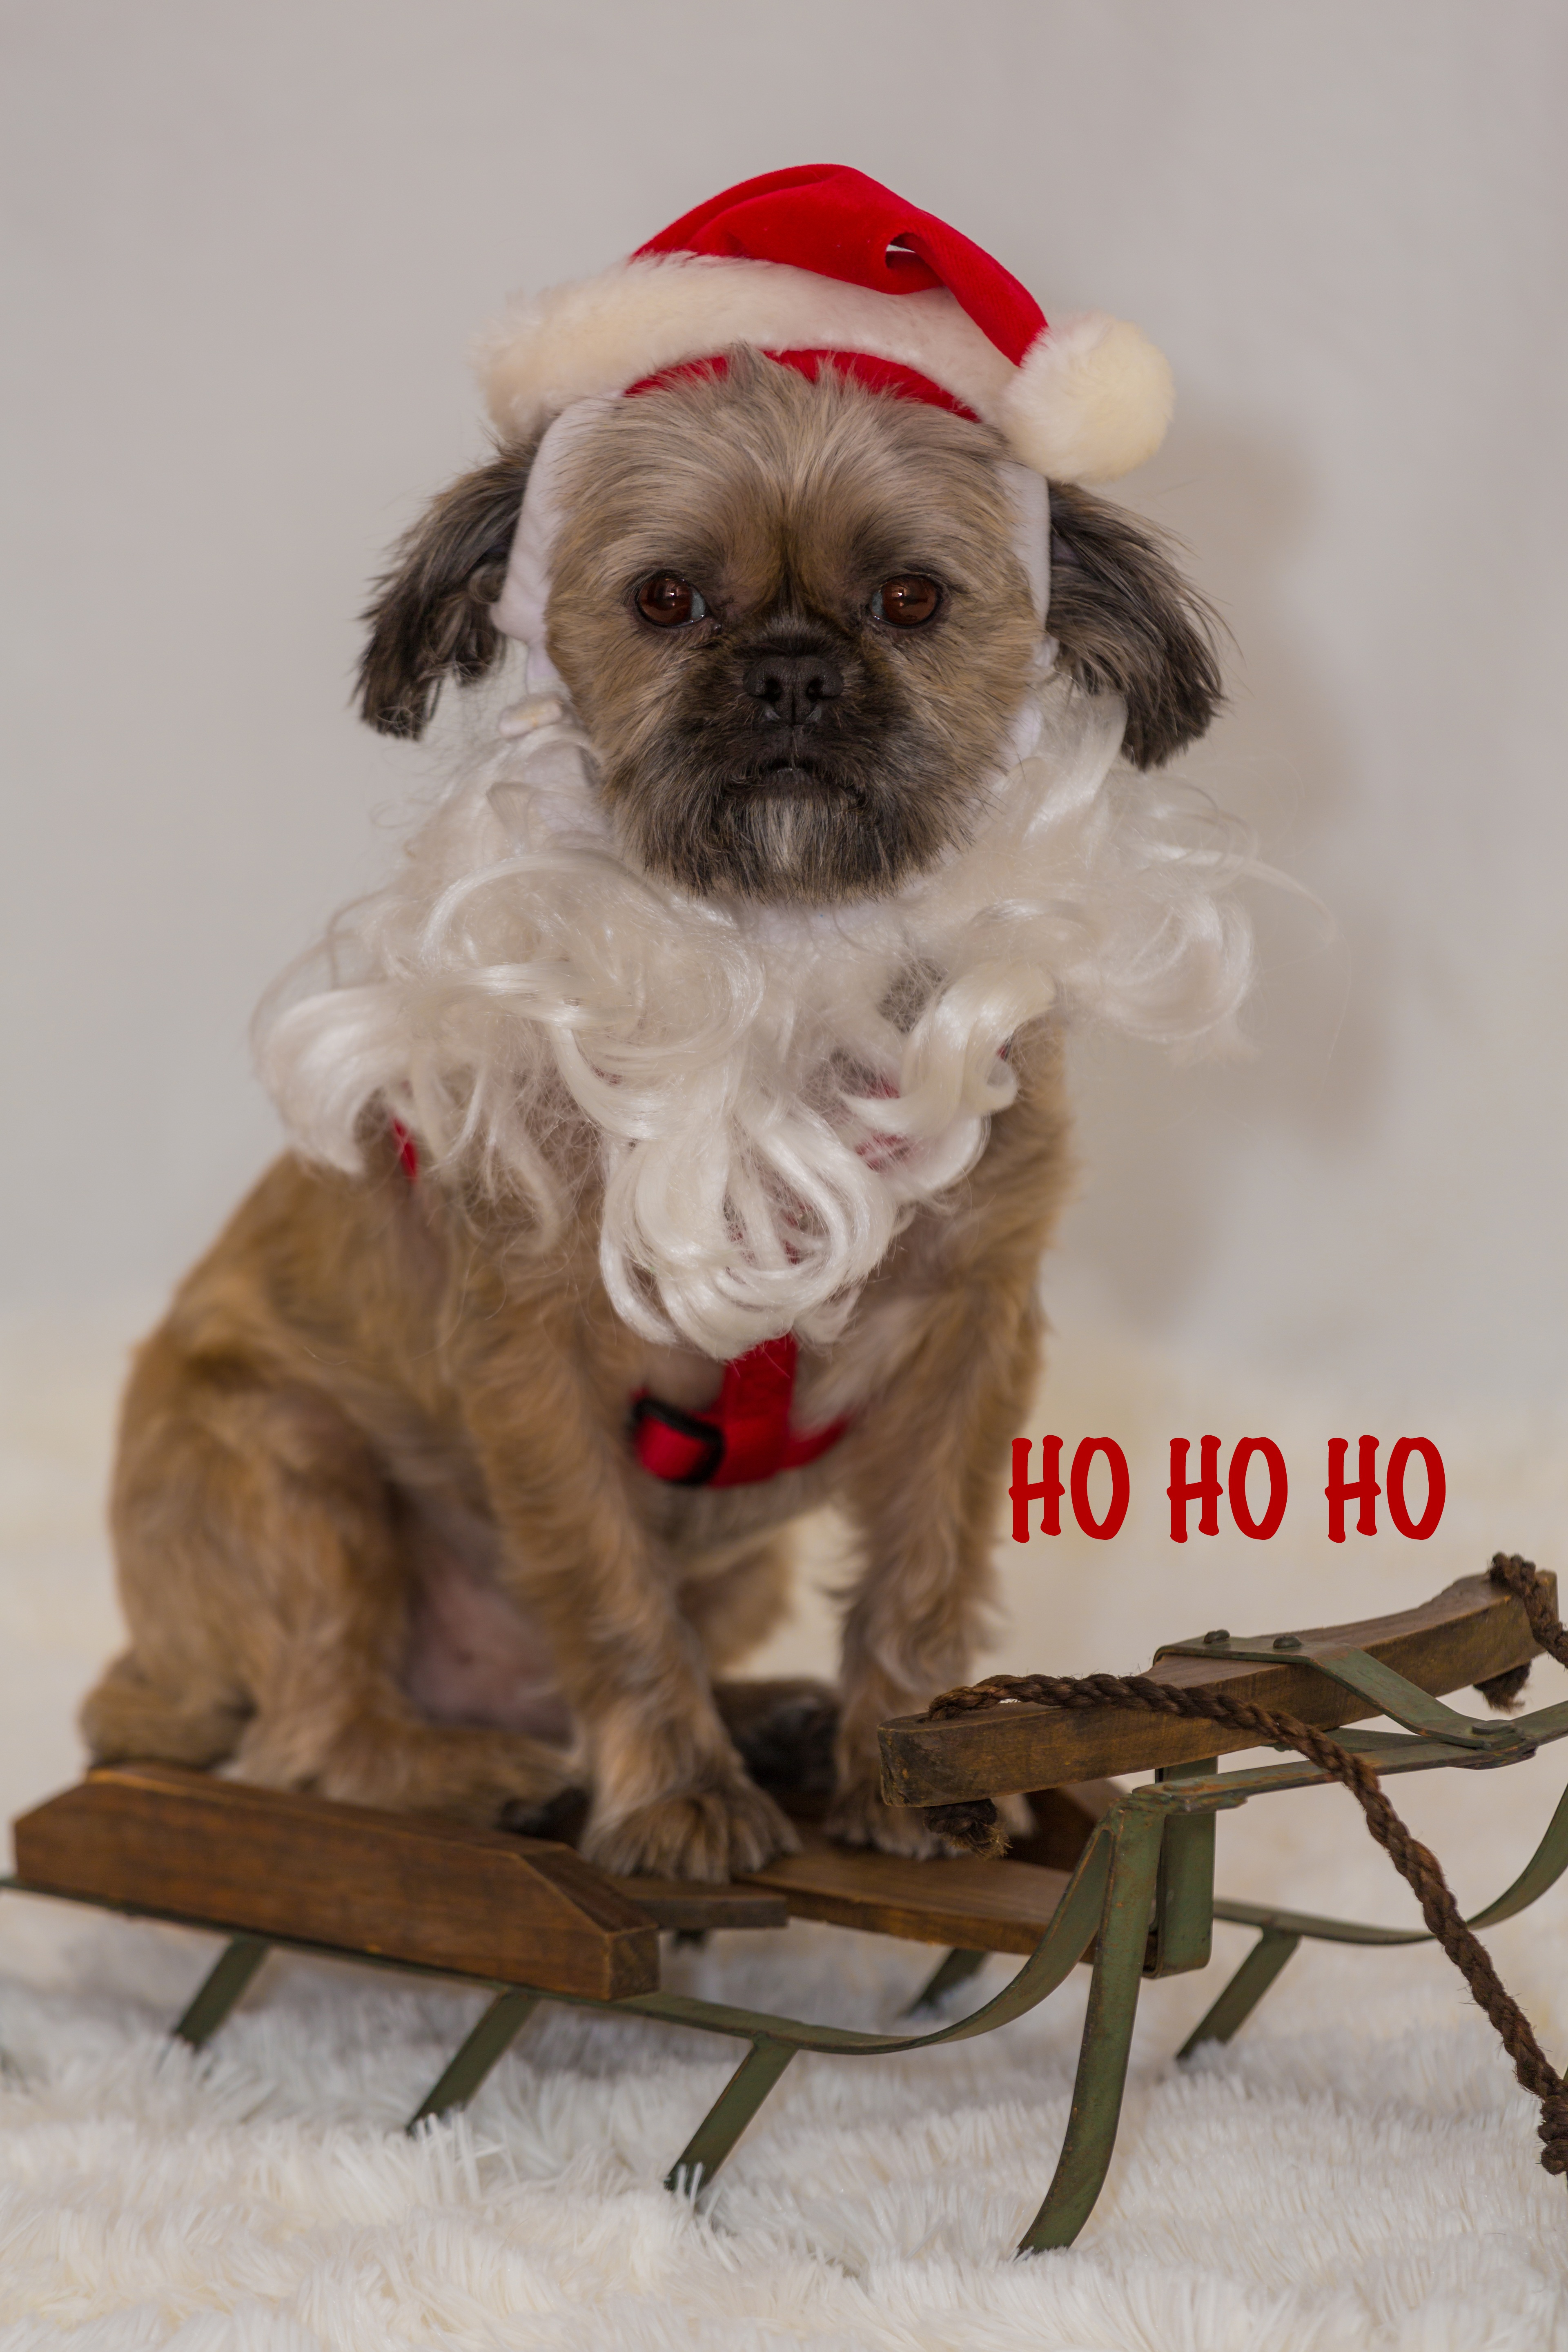
puppy, dog, animal, cute, pet, small, holiday, mammal, hat, vertebrate, funny, adorable, costume, dog breed, lhasa apso, shih tzu, christmas dog, dog like mammal, dog crossbreeds